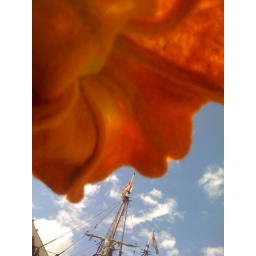
ships in the sky